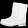
Label: Ankle boot